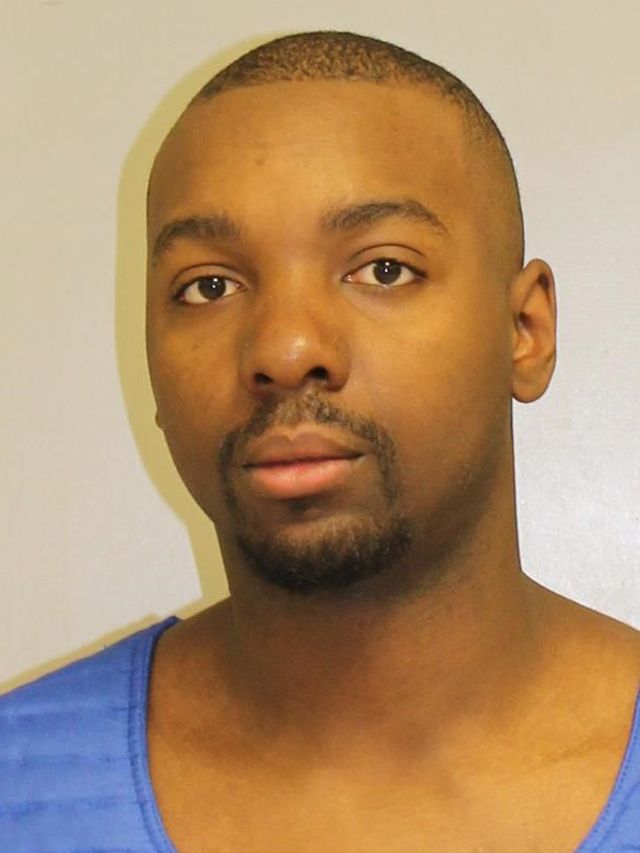
Gender: men